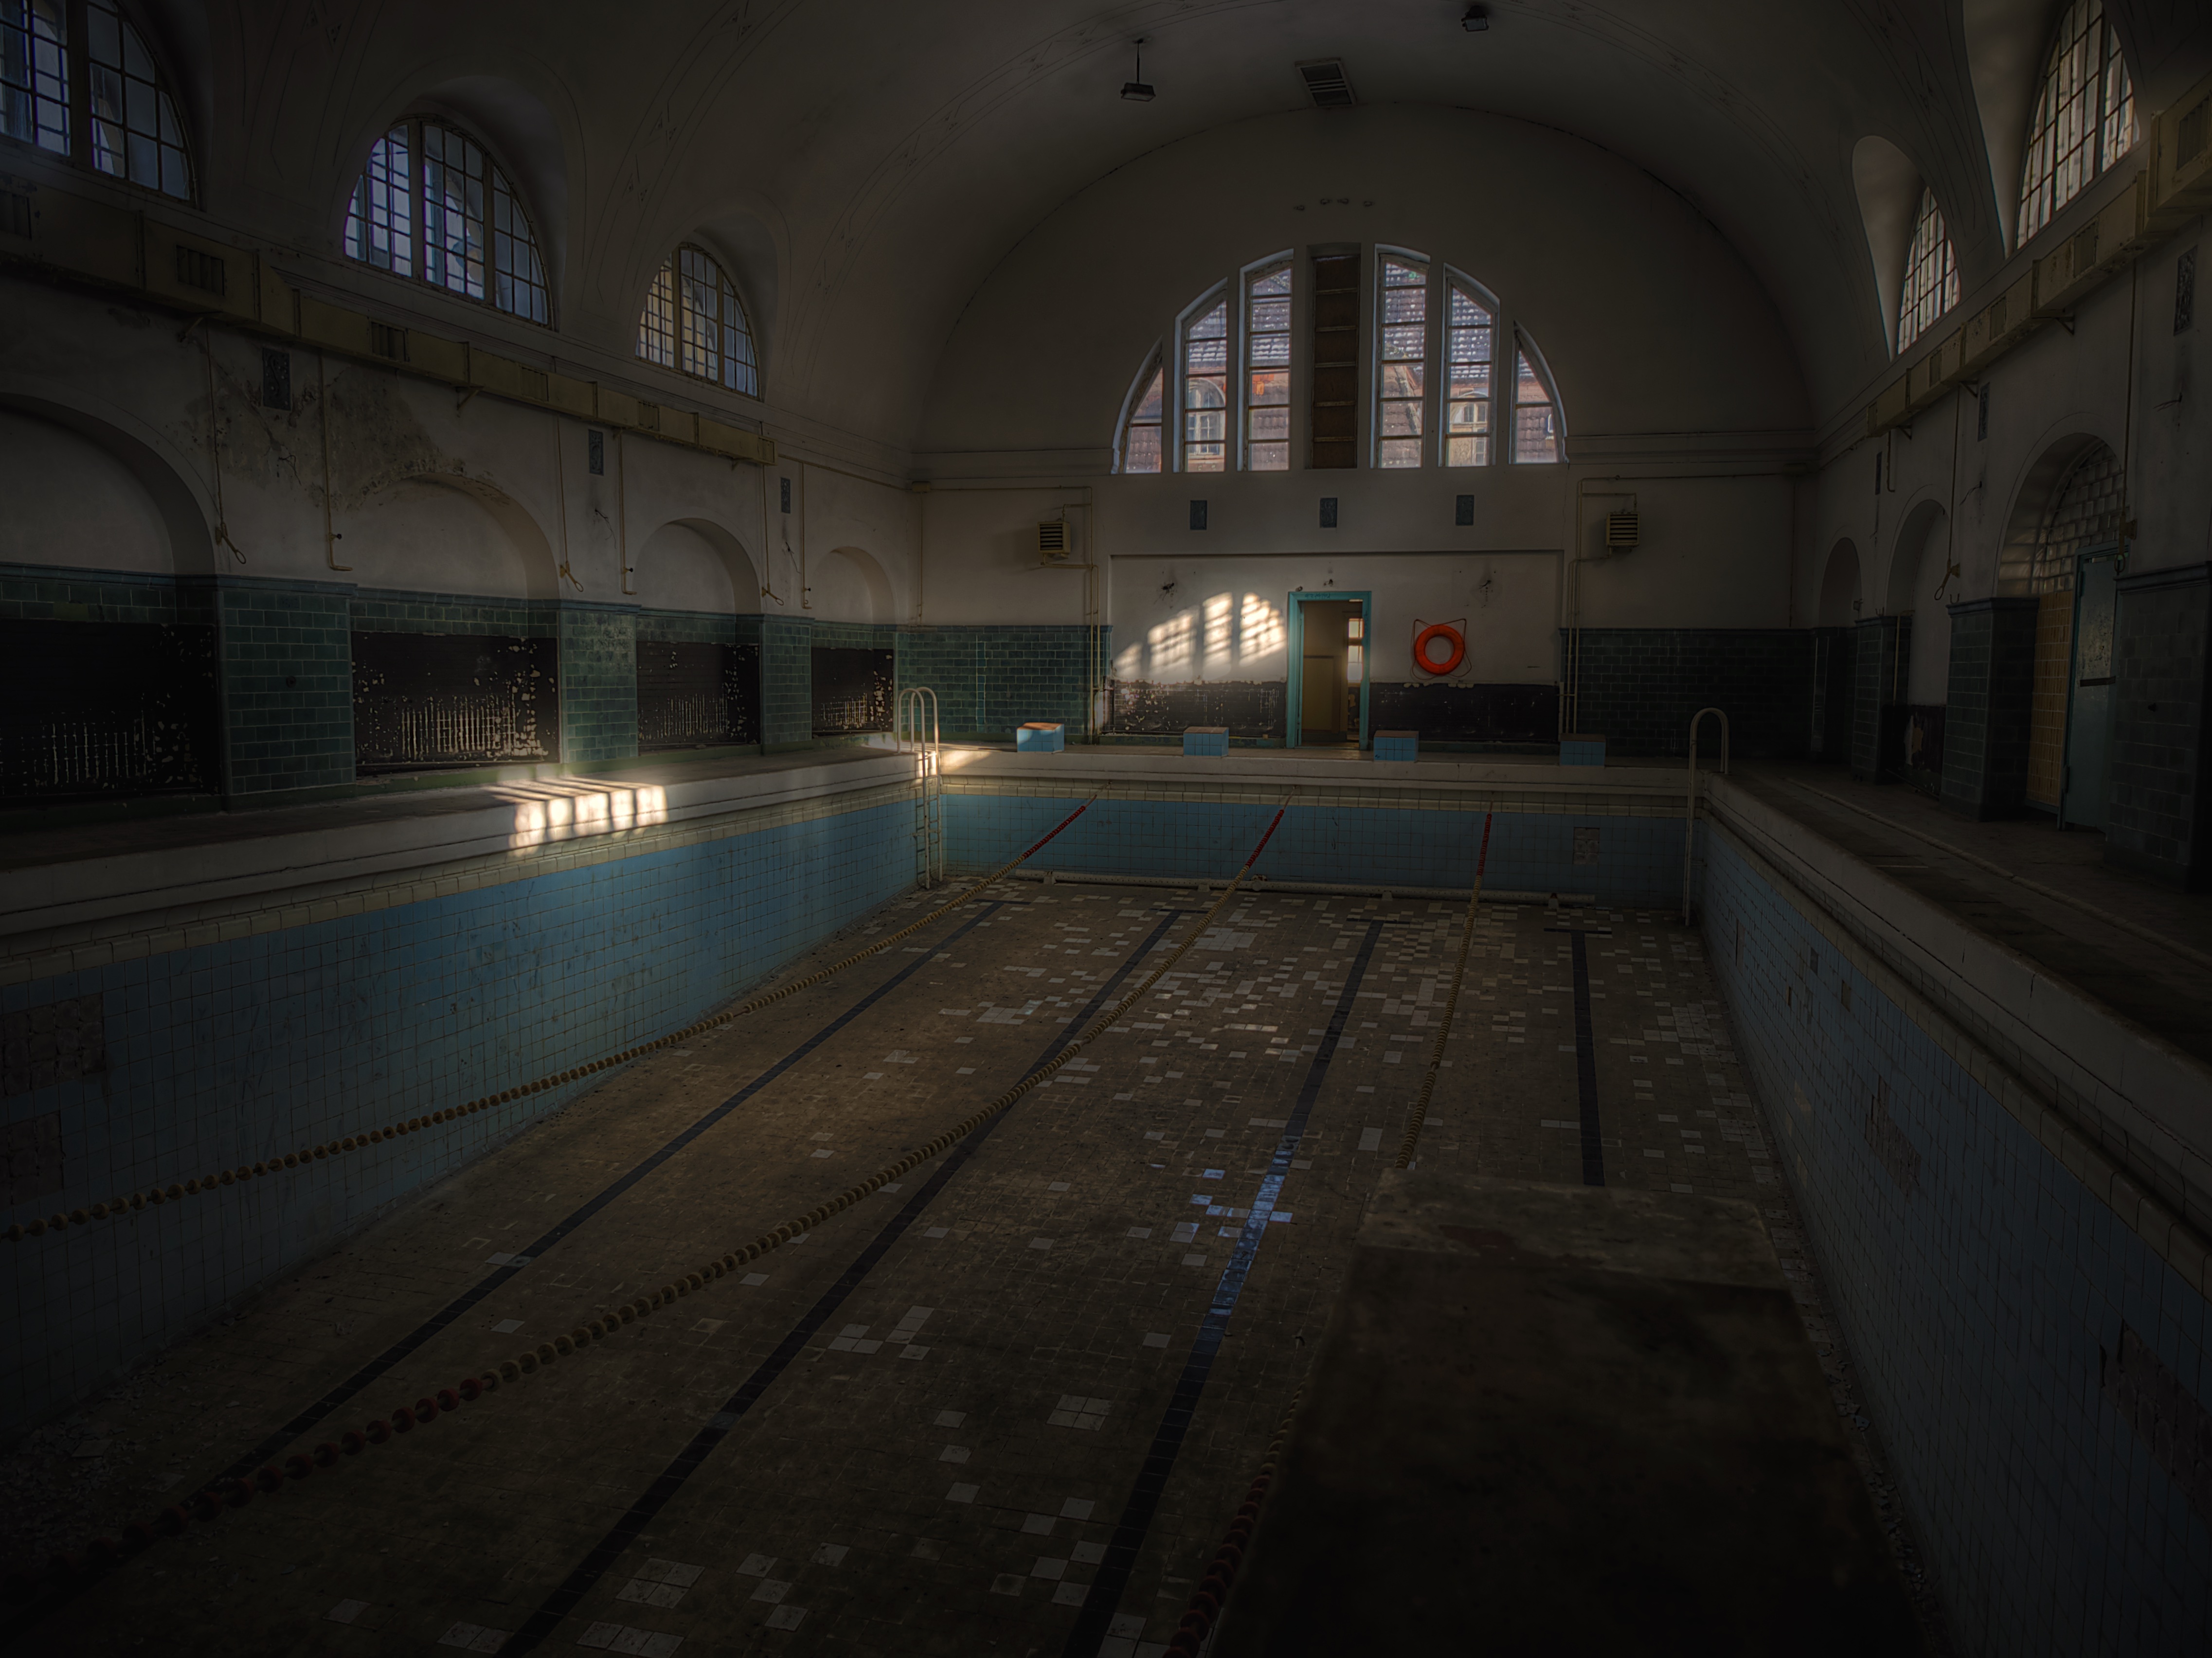
light, architecture, night, floor, building, dark, darkness, hdr, screenshot, lost place, w nsdorf